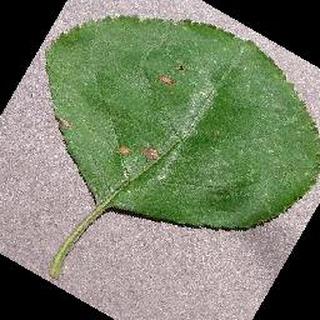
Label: apple_black_rot